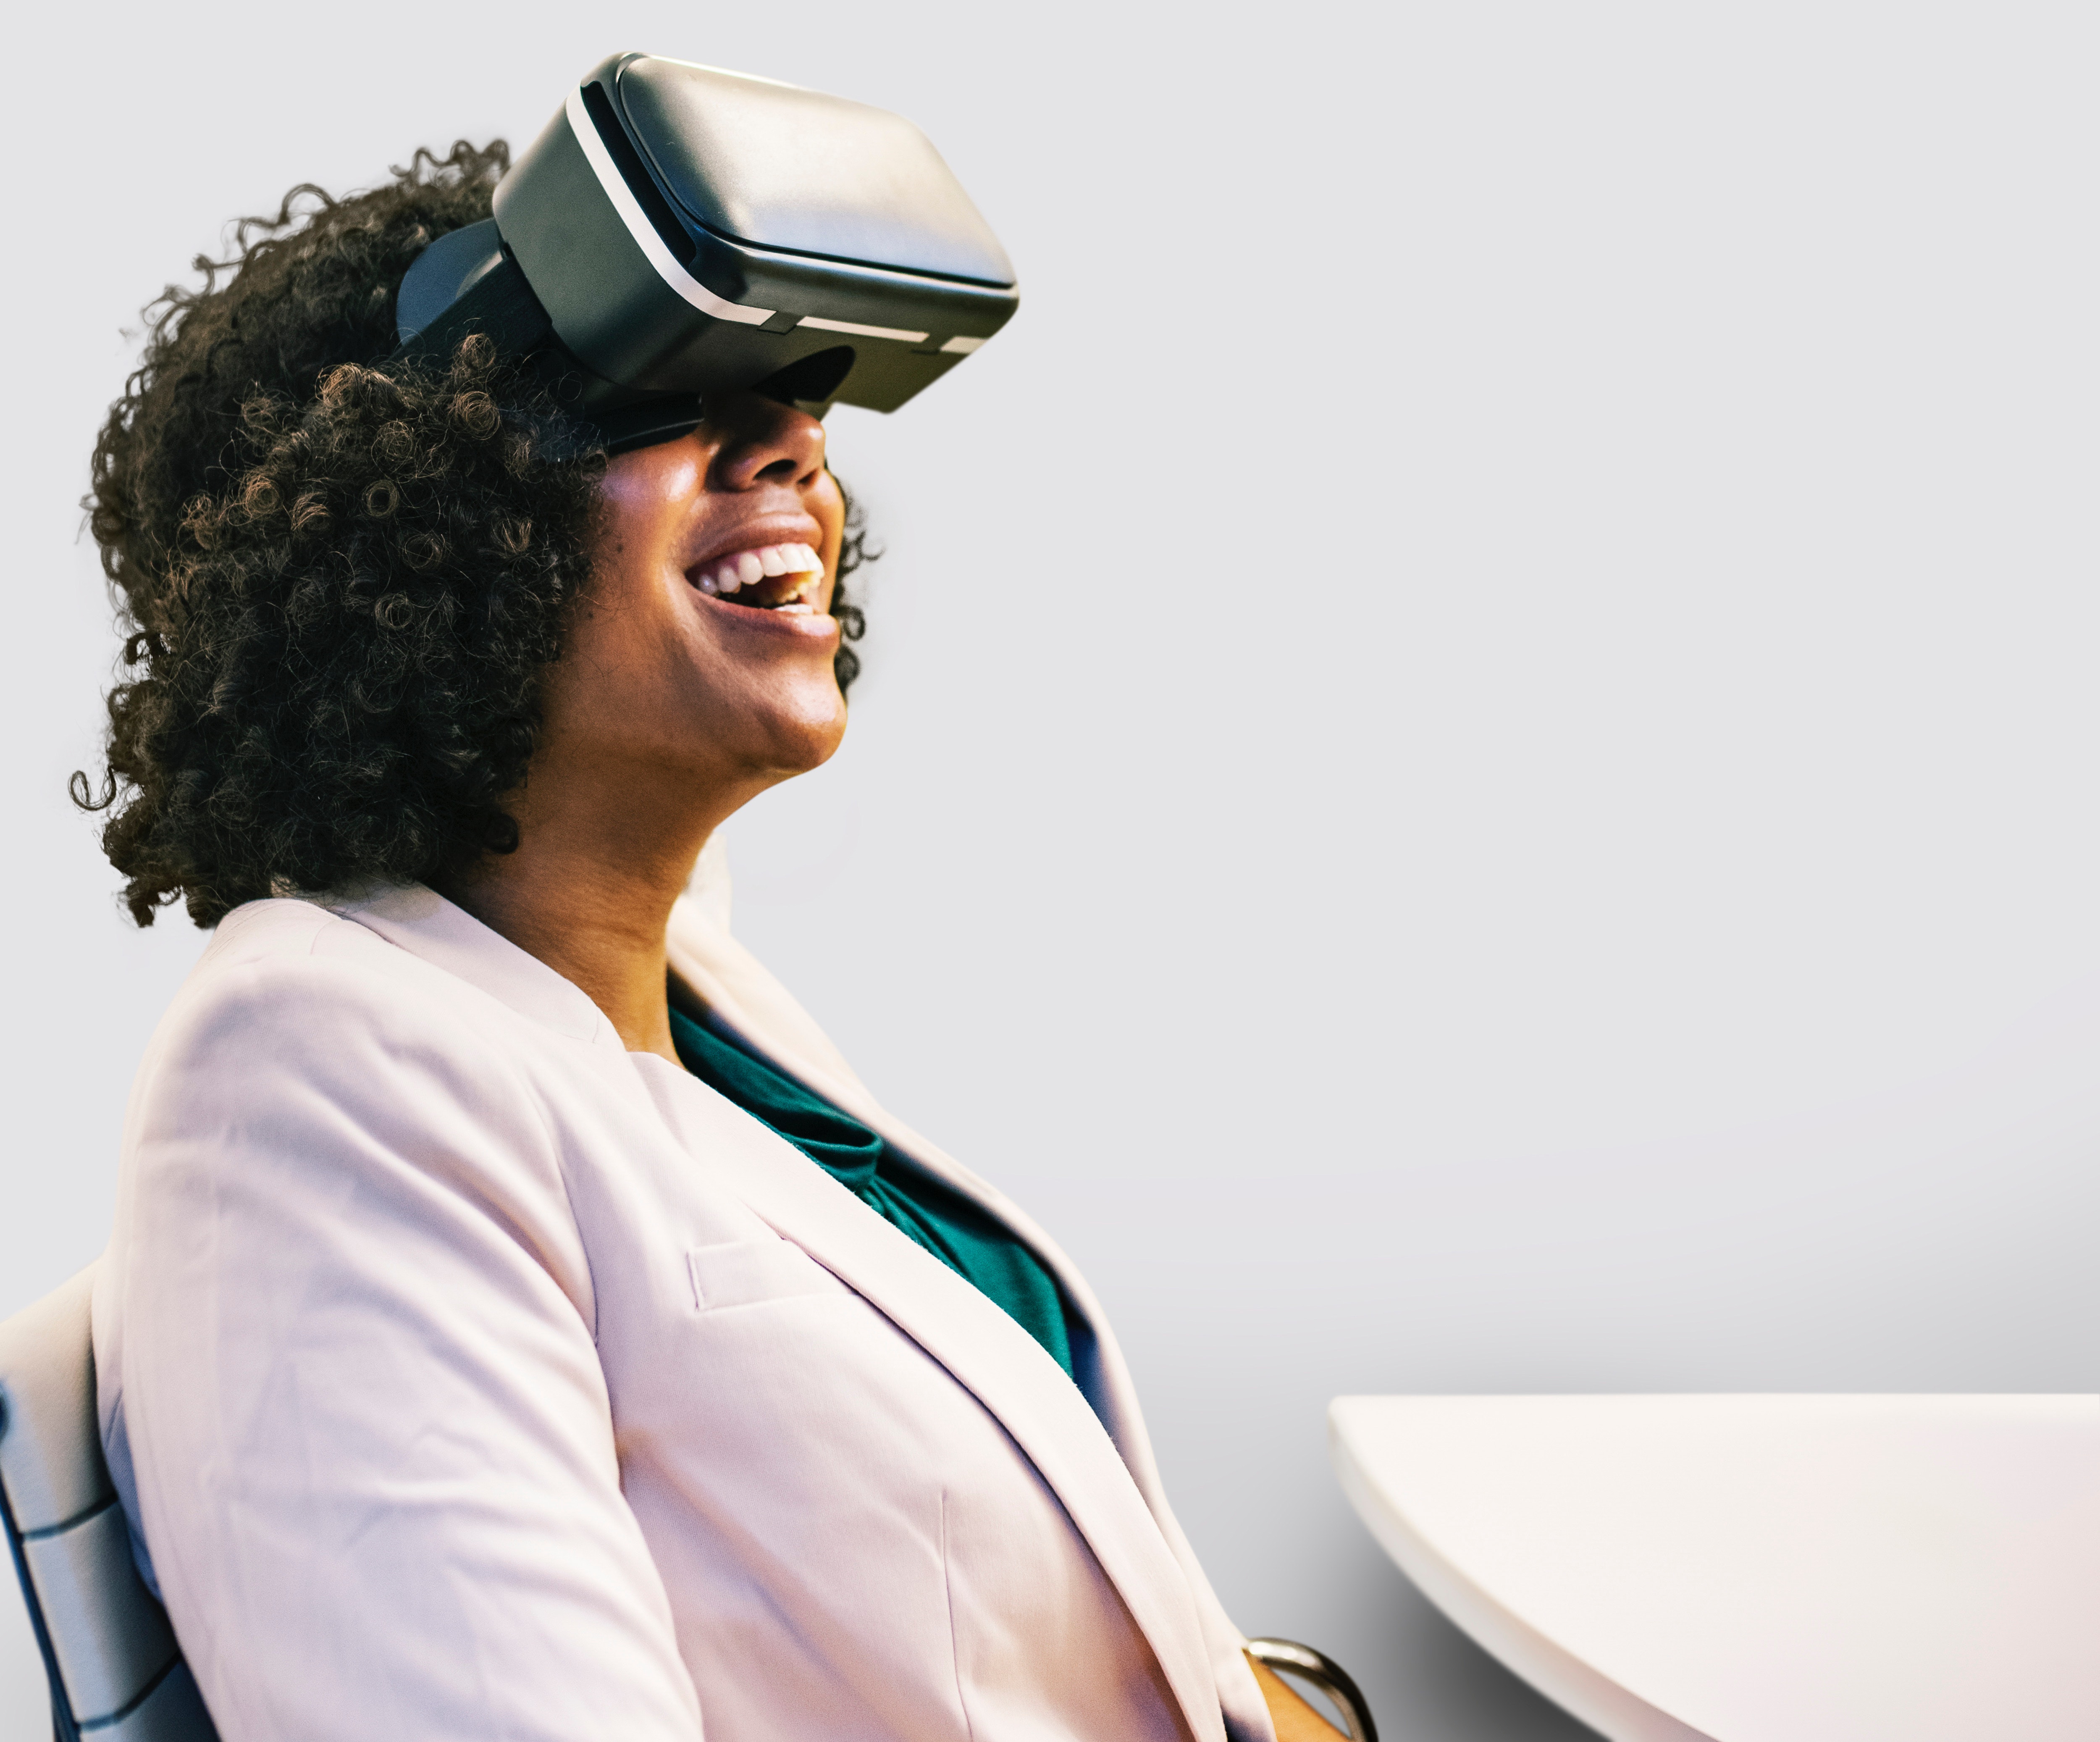
eyewear, glasses, headgear, white collar worker, uniform, job